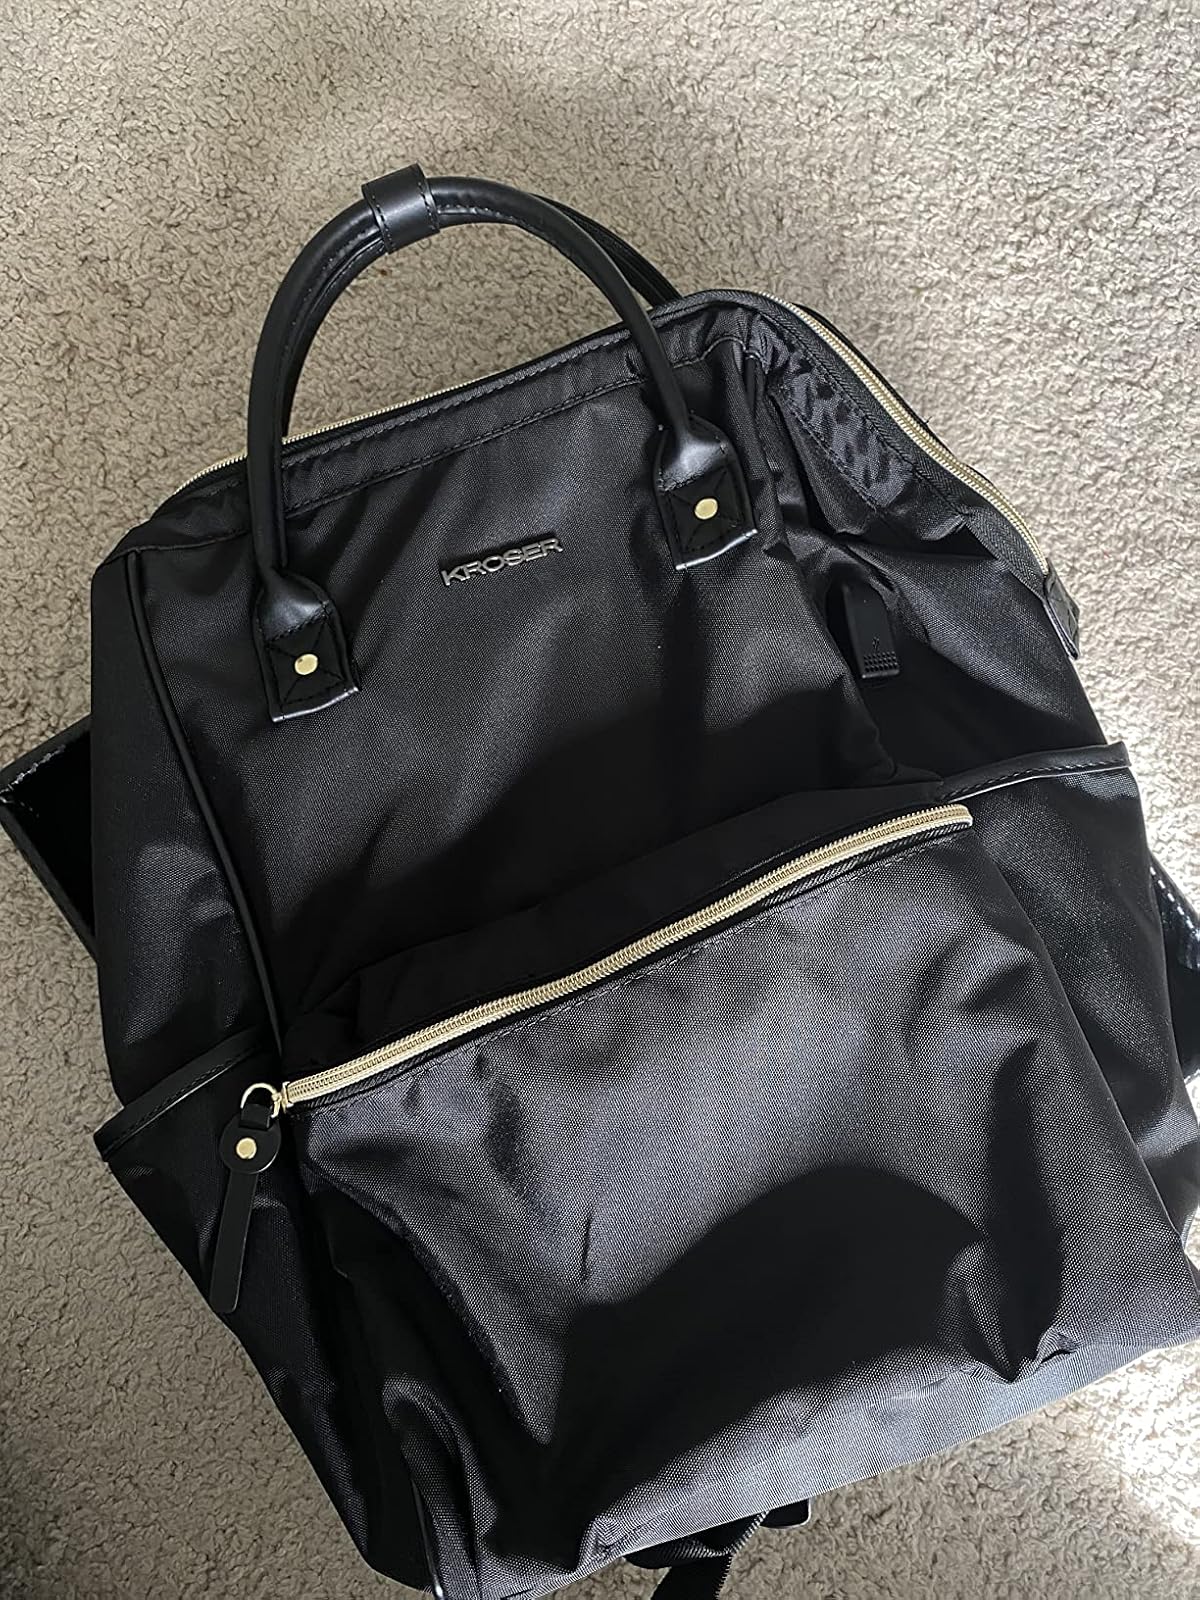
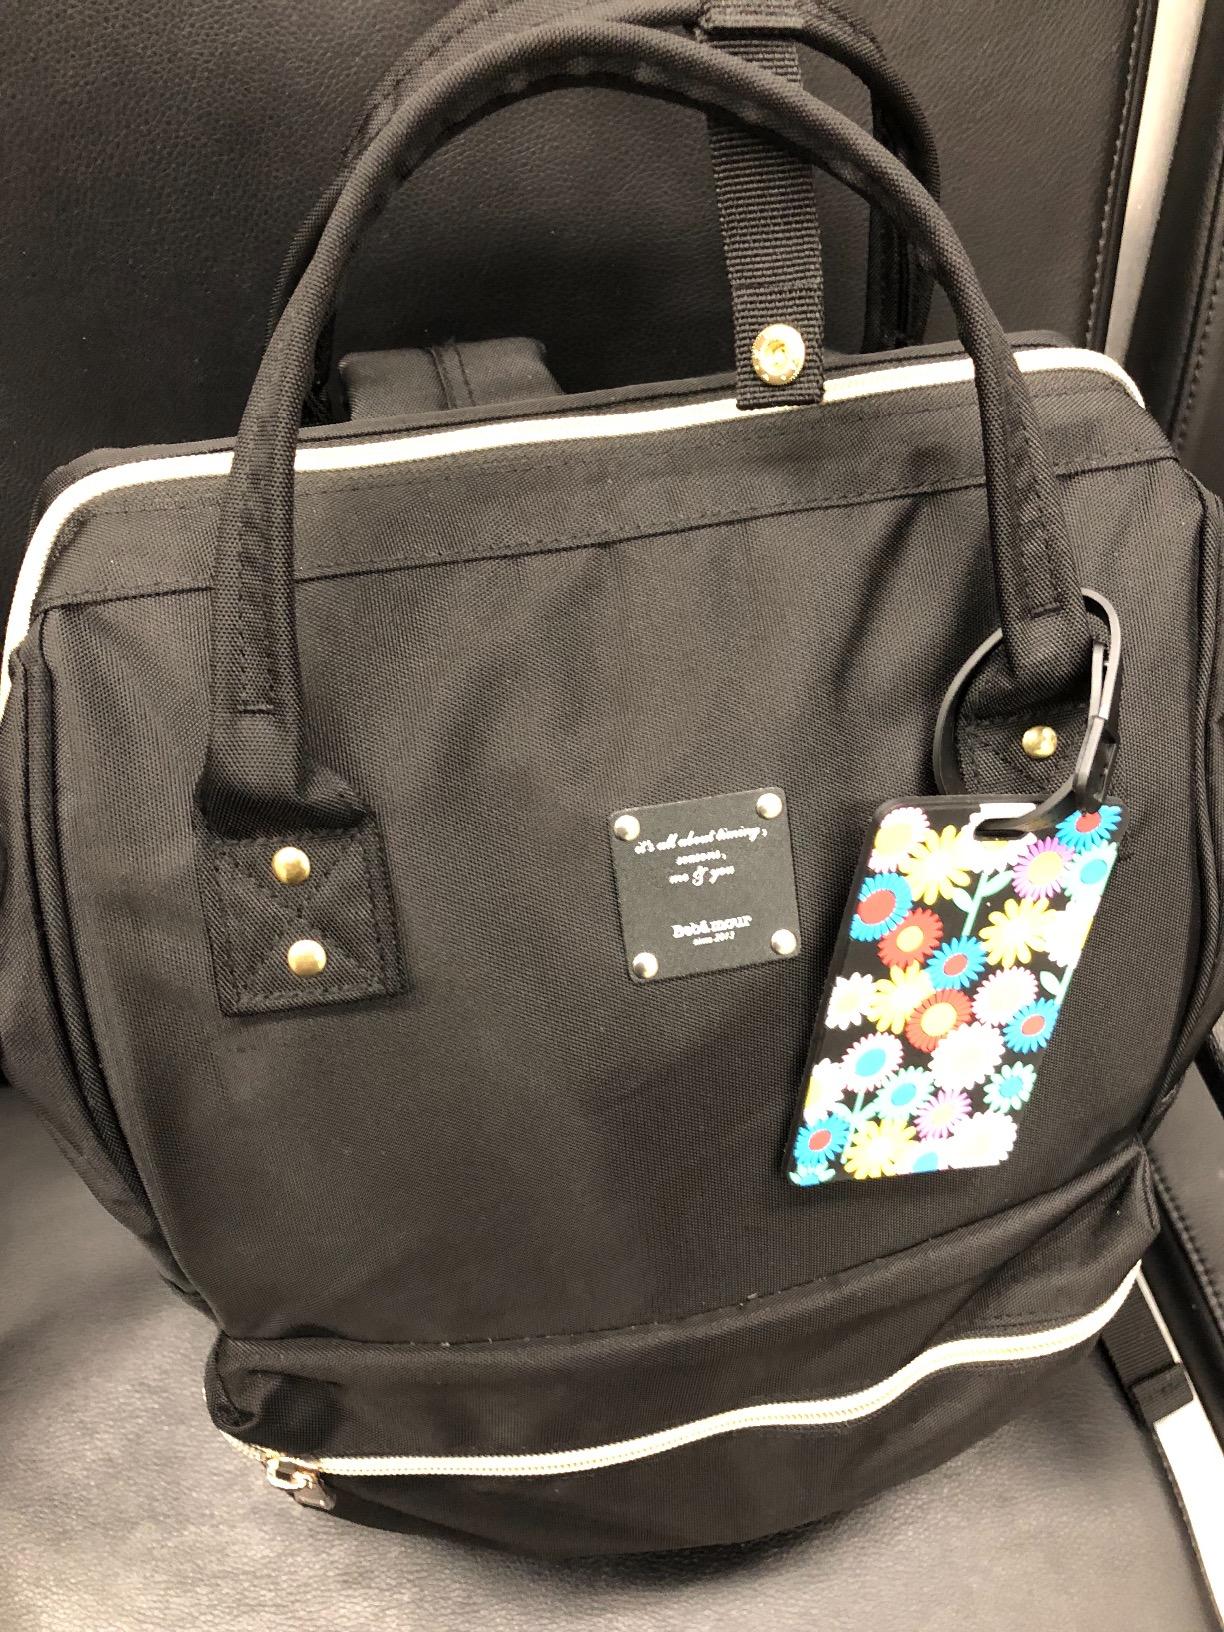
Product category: bag
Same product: no